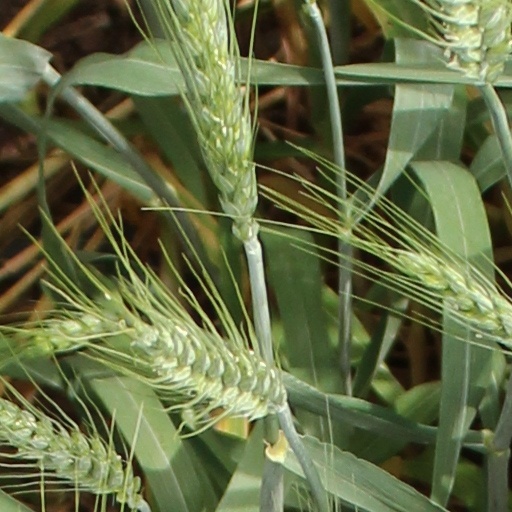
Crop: wheat